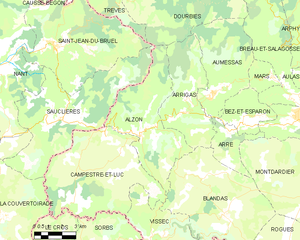
Carte de la commune française de code INSEE 30009 - Alzon